Hurum Church

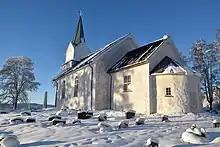
The church and churchyard viewed towards north-west. The apse is the best preserved part of the medieval building.

The church has a rectangular nave and a nearly quadratic chancel, which is rounded of by the semi-circular apse in the east. The stone walls are between 1,5–2 meters thick, and covered in white lime plaster. On the outside, the corners are decorated with quaderstone. Beneath the western window on the southern wall there is a closed portal with remains of a decorated profile on both sides of the arch. There is also a smaller portal in the south wall of the chancel. The main entrance of the church, the western portal, was completely rebuilt in 1849. Before the fire in 1686 there was a wooden hallway in front of the portal. The small window in the apse is medieval. The stained glass window depicting the Good Shepherd is painted by Per Vigeland, and was given to the church in 1953. It is likely that the chancel too had a medieval window, but the present window is from the 18th century. The windows of the nave were added in 1849. In the medieval period the arch between the nave and the chancel was approximately 2,4 meters wide, resulting in a more marked separation between the two rooms. The roof of the chancel was decorated with cloud-paintings from the early 18th century. In the medieval period the church had murals that were destroyed in the fire. The vestry was constructed in 1957 by architect Esben Poulsson. Between 1885 and 1957 the apse was used as a vestry, with a dividing wall against the chancel.